Tristan Prettyman

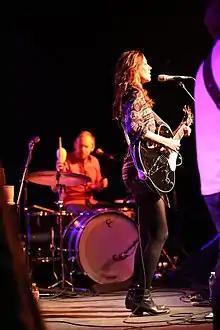

Prettyman began her career playing locally in clubs and bars throughout San Diego County before being invited to join Jason Mraz on his national tour. Prettyman spent winter 2004 in New York collaborating with producer Josh Deutsch.